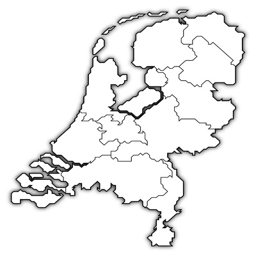
political map with the several states .